History of the Shakespeare authorship question

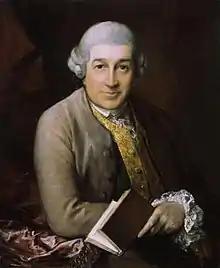
David Garrick (by Thomas Gainsborough) is often given credit for creating the phenomenon known as Bardolatry.

During the 1660–1700 period, stage records suggest that Shakespeare, although always a major repertory author, was not as popular on the stage as were the plays of Beaumont and Fletcher. In literary criticism he was nevertheless acknowledged as an untaught genius. In the 18th century, the works of Shakespeare dominated the London stage, and after the Licensing Act 1737, one fourth of the plays performed were by Shakespeare. The plays continued to be heavily cut and adapted, becoming vehicles for star actors such as Spranger Barry and David Garrick, a key figure in Shakespeare's theatrical renaissance, whose Drury Lane theatre was the centre of the Shakespeare mania which swept the nation and promoted Shakespeare as the national playwright. At Garrick's spectacular 1769 Shakespeare Jubilee in Stratford-upon-Avon, he unveiled a statue of Shakespeare and read out a poem culminating with the words "'tis he, 'tis he, / The God of our idolatry".